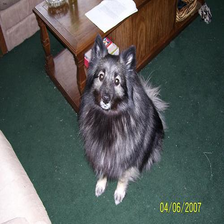
Species: dog
Breed: keeshond